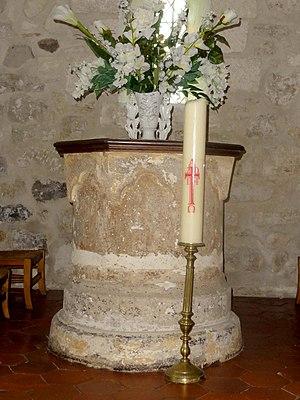
Fonts baptismaux.
L'église Saint-Martin est une église catholique paroissiale située à Ormoy-Villers, dans le département de l'Oise, en France. Sa partie la plus ancienne, le chevet du chœur, est de style roman et date de la première moitié du XIIᵉ siècle. Au cours de la seconde moitié du XIIᵉ siècle, le chœur de deux travées a été voûté d'ogives, et au XIVᵉ siècle, sa superficie a été dédoublée par l'adjonction d'un collatéral, mais peu de vestiges subsistent de cette époque. L'église souffre lourdement sous la guerre de Cent Ans, et les parties orientales sont en grande partie rebâties à la période gothique flamboyant, à la fin du XVᵉ siècle. La nef et son bas-côté, sans style véritable, pourraient comporter des parties du XIIᵉ siècle, mais le mur du nord date sans doute de la reconstruction flamboyante, et la façade est moderne. Sur le plan architectural, l'église Saint-Martin n'offre rien de bien remarquable. C'est une petite église rurale dont la relative complexité témoigne des vicissitudes du temps. Sa silhouette particulière, avec un pignon percé de deux fenêtres orienté vers le sud, et un bas-côté rustique, empêchent la confusion avec toute autre église des environs.